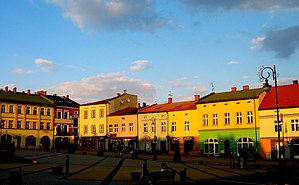
Chrzanów / Historie
Torvet i Chrzanów
Chrzanów er en by i voivodskab małopolskie i det sydlige Polen, omkring 36 km vest for Kraków. Byen ligger ved floden Chechło. Chrzanów har 39.452 indbyggere. Byen er administrativt sæde for et powiat samt for kommunen Chrzanów.